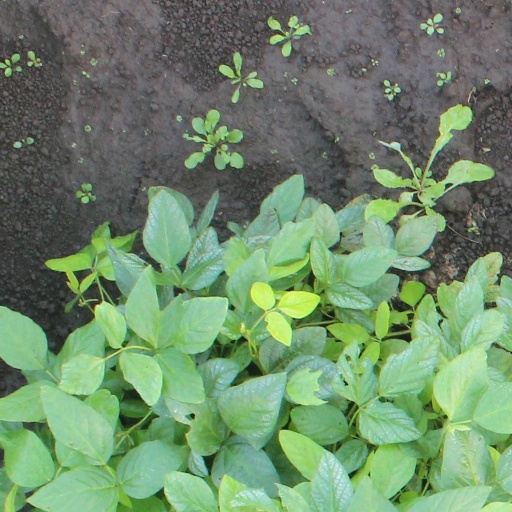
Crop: soybean